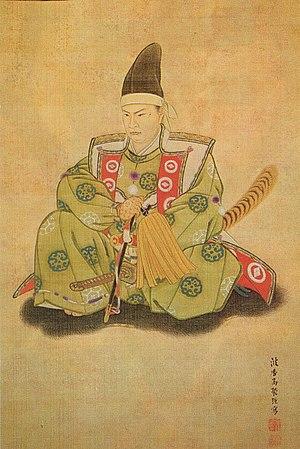
Matsumae Takahiro est un daimyo de l'époque d'Edo qui dirige le domaine de Matsumae. Bien que tozama daimyo, il sert le shogunat Tokugawa en tant que rōjū. Son titre de cour est Izu no kami.